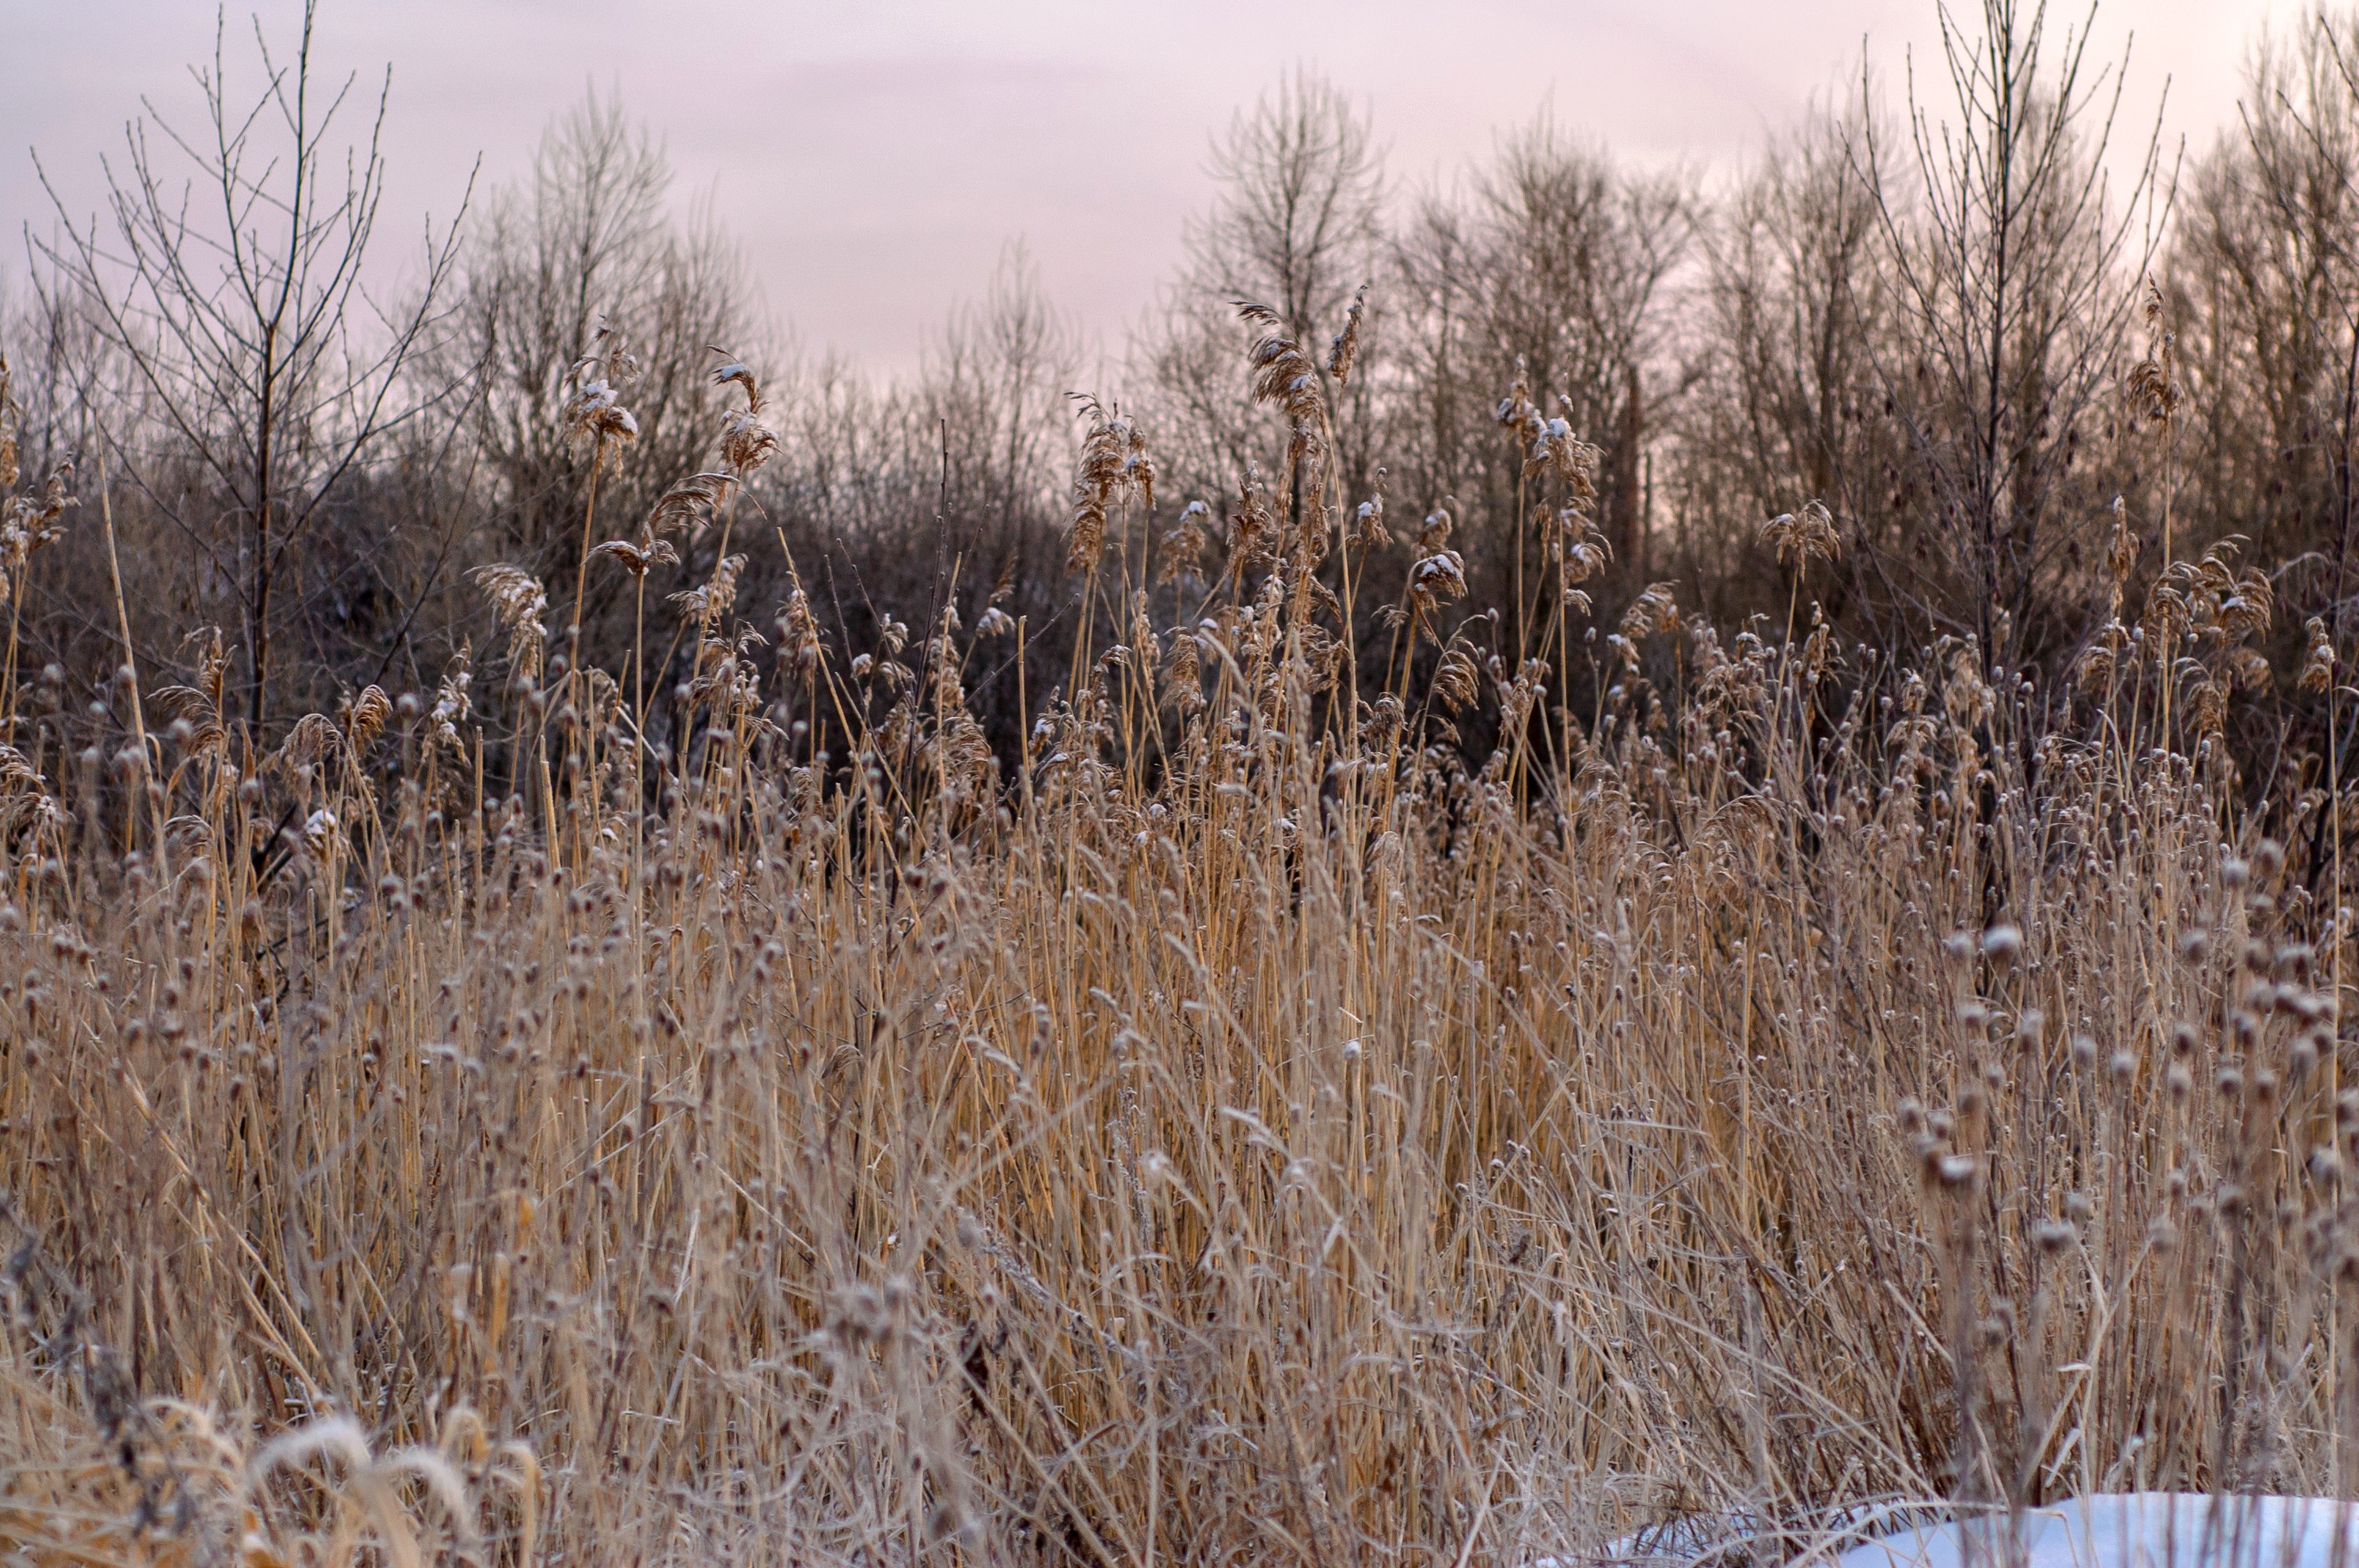
image, branch, twig, winter, grass family, freezing, snow, subshrub, plant stem, herbaceous plant, shrubland